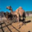
Label: camel